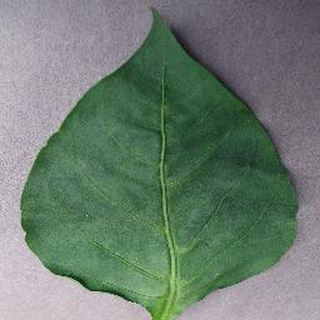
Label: healthy_bell_pepper